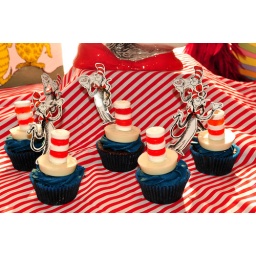
cat in the hat cupcakes